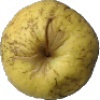
Label: golden_apple